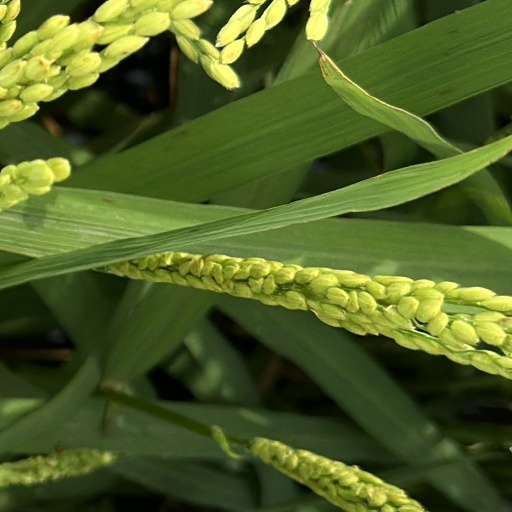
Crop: rice